Anton Kosmač

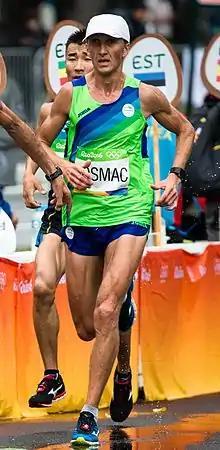
Kosmač at the 2016 Olympics

Anton Kosmač (born 14 December 1976) is a Slovenian long-distance runner who specialises in the marathon. He competed in the men's marathon event at the 2016 Summer Olympics.